Nella Bergen

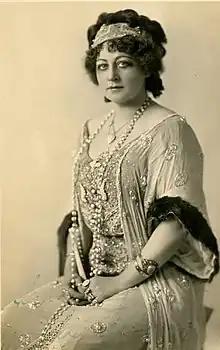
Nella Bergen, from a 1911 photograph

Nella Bergen (December 2, 1873 – April 24, 1919) was an American stage actress and singer who performed in operettas on Broadway and in London at the turn into the 20th century.